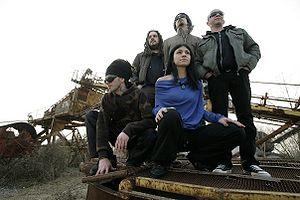
Les B.R. Stylers sont un groupe Reggae-Dub de Pordenone, actif depuis le printemps 2000. La formation actuelle est composée par Michela Grena à la voix, Paolo Baldini au bass, G.P. Ennas à la batterie, Filippo Buresta au clavier et Manuel Tomba au mixer.